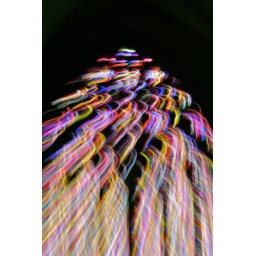
stained glass window by Gerhardt Richter (2007)